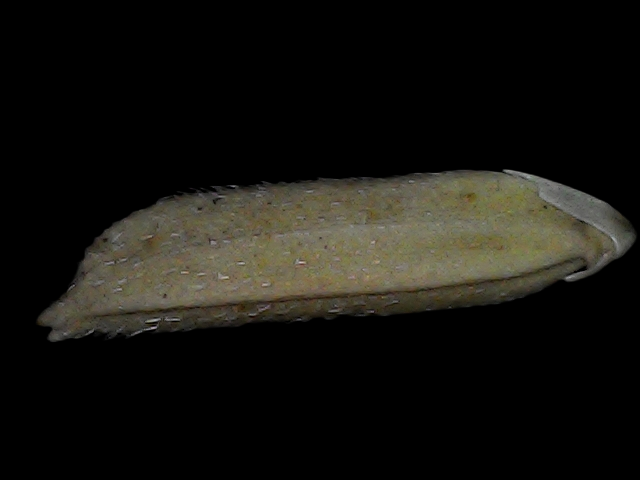
Rice variety: Bd87